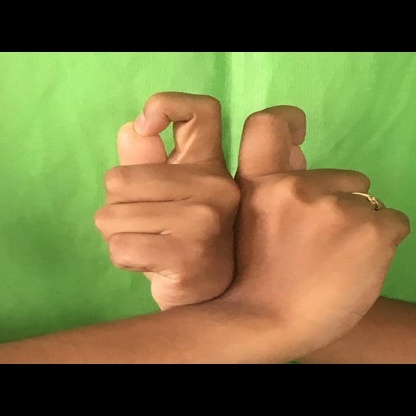
Mudra: Berunda